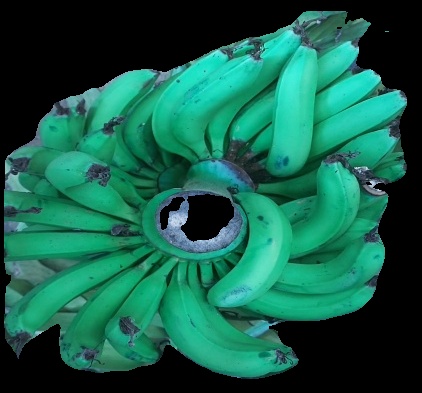
Variety: pachbale
Grade: grade3